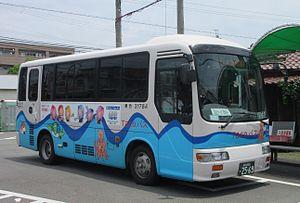
La gare de Fujie est une gare ferroviaire localisée dans la ville d'Akashi, dans la préfecture de Hyōgo au Japon. La gare est exploitée par la compagnie Sanyo Electric Railway, sur la ligne principale Sanyō. Le numéro de la gare est SY 20.